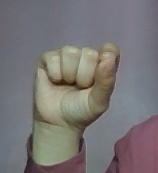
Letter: fa